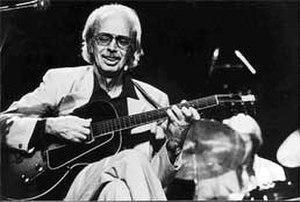
Jimmy Gourley et sa fidèle Gibson ES-150.
James Pasco Gourley, Jr. était un guitariste, chanteur et compositeur de jazz américain vivant à Paris depuis les années 50.
Saint-Louis est une ville indépendante du Missouri, deuxième plus grande ville de cet État américain du Midwest après Kansas City, et un important port sur le Mississippi. Elle est située à la limite orientale de l'État, à 418 km au sud-sud-ouest de Chicago.